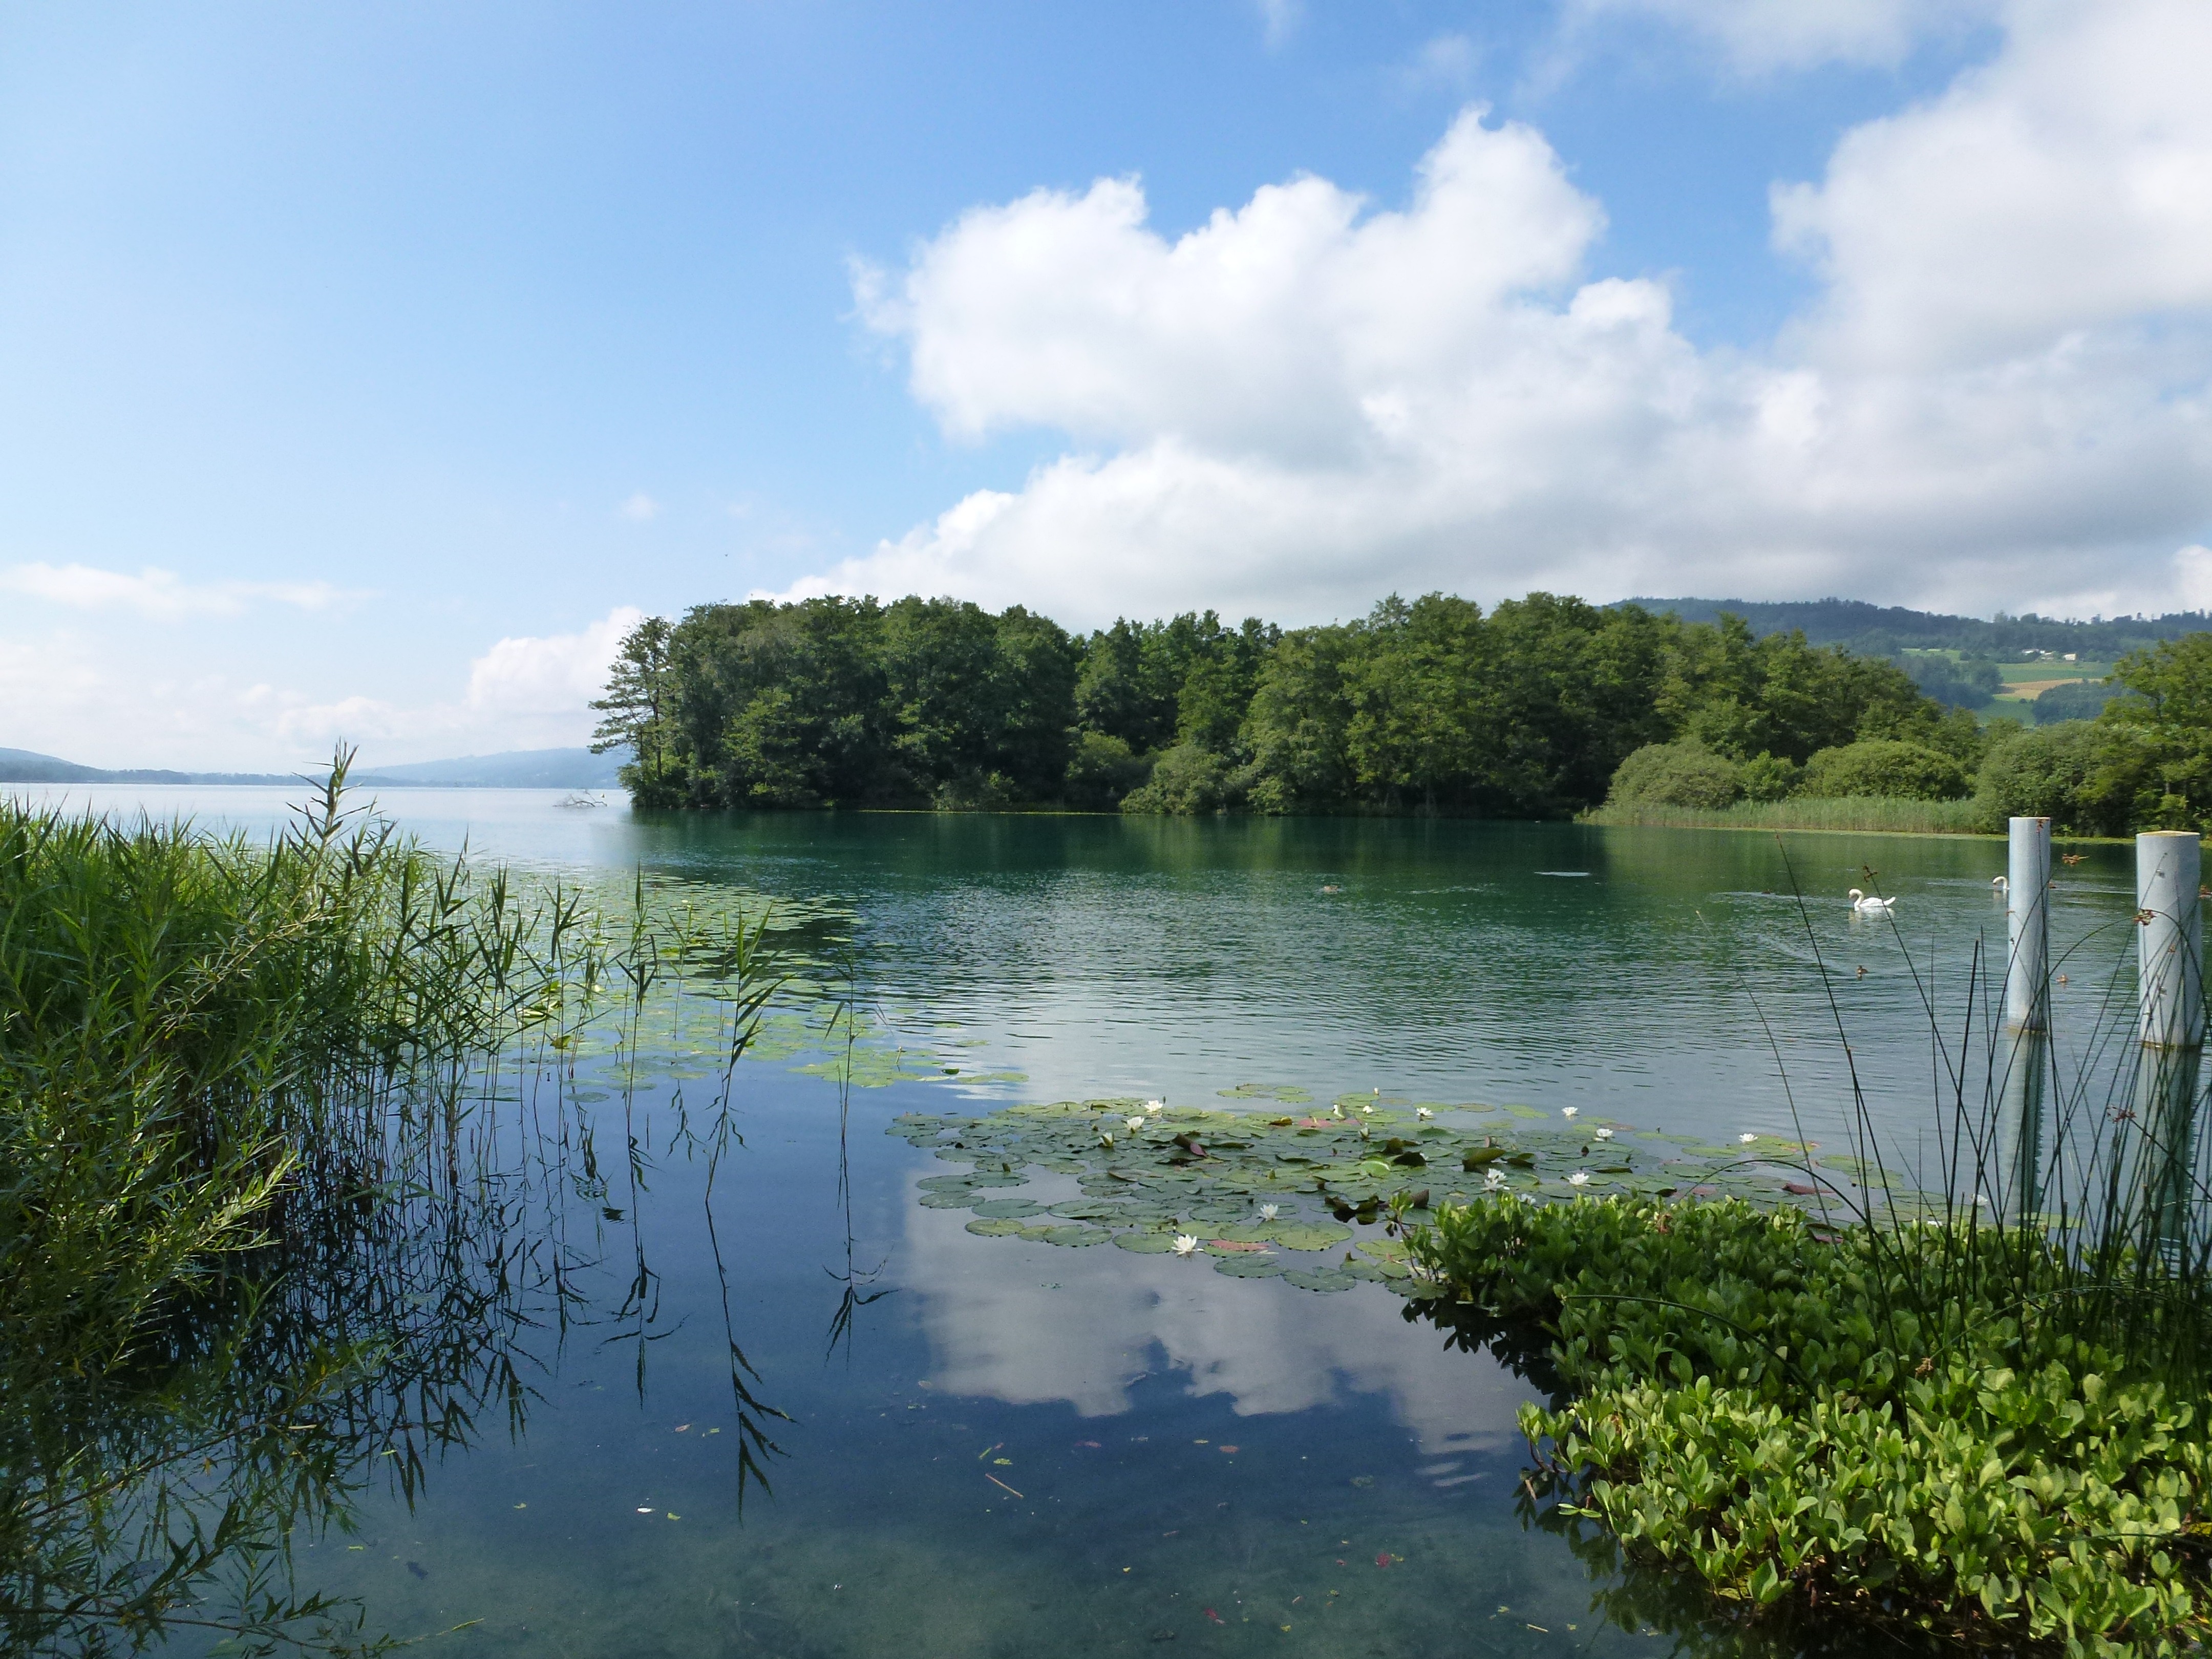
landscape, sea, tree, water, nature, marsh, shore, lake, river, pond, reflection, reservoir, body of water, wetland, switzerland, habitat, loch, placed lake, natural environment